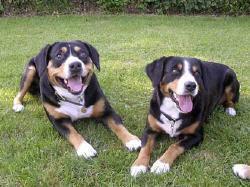
EntleBucher